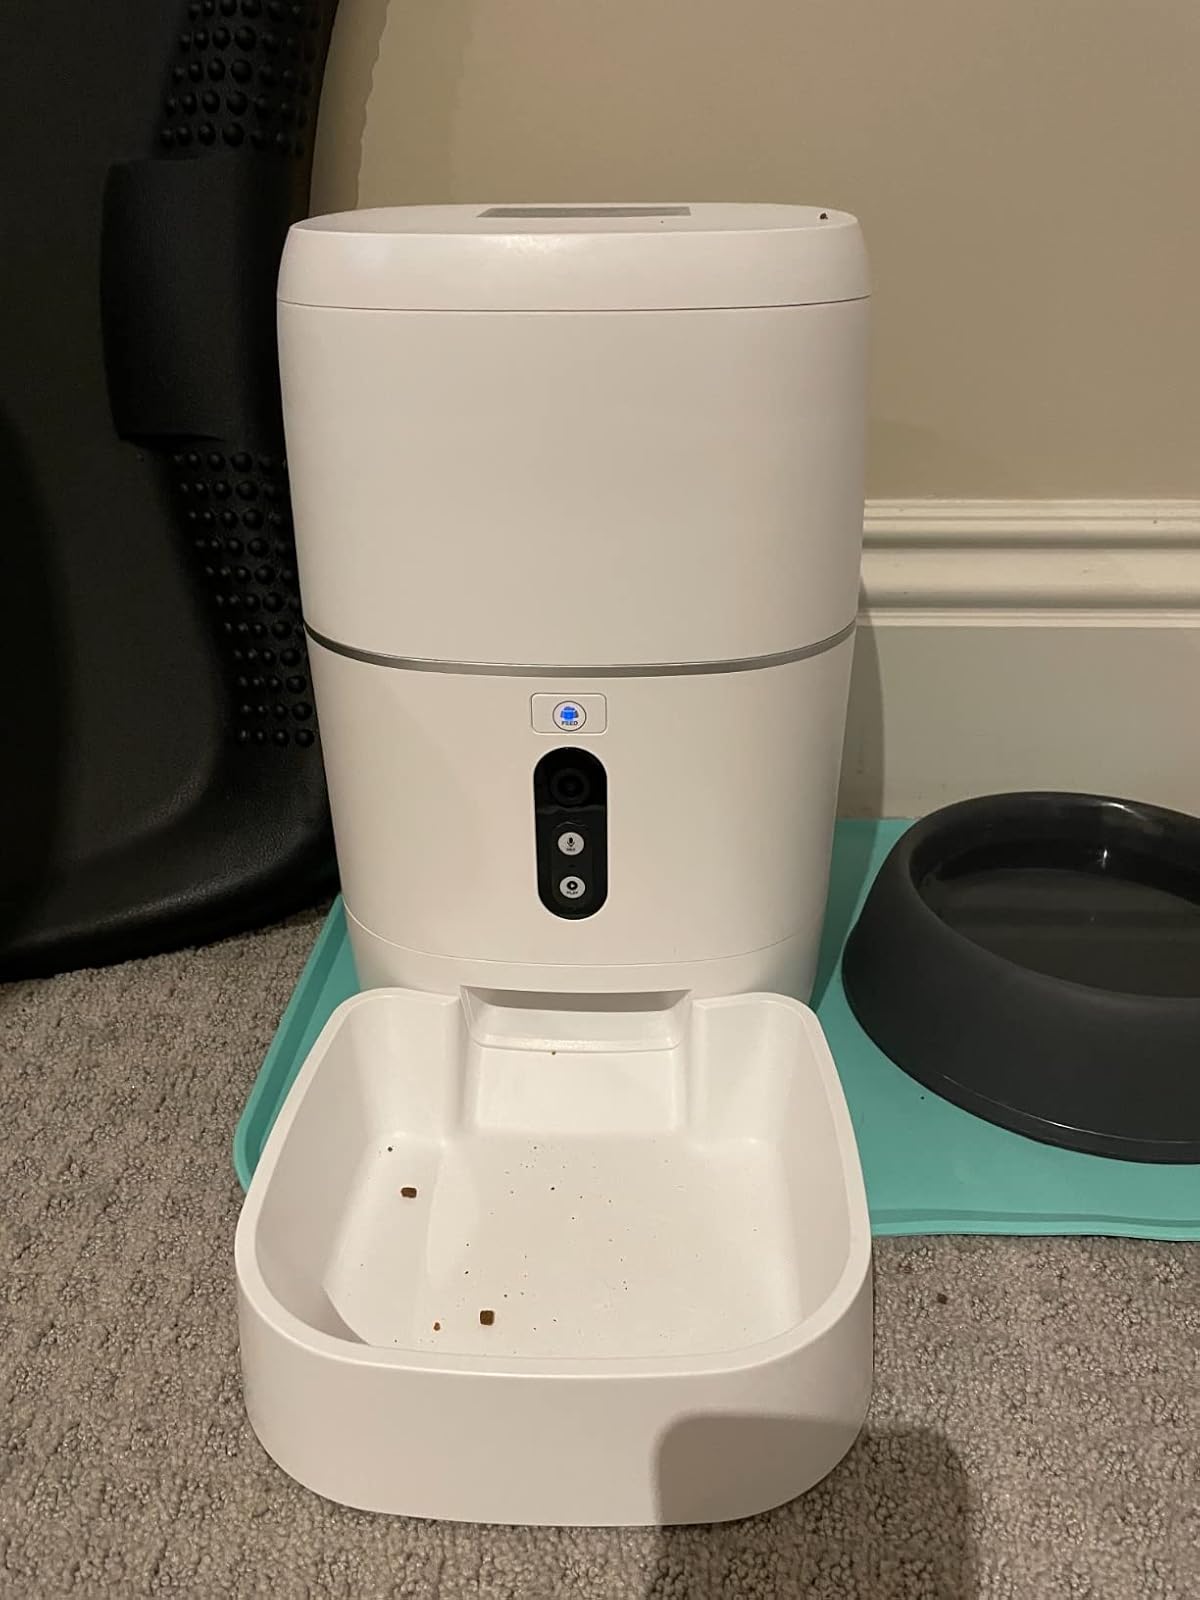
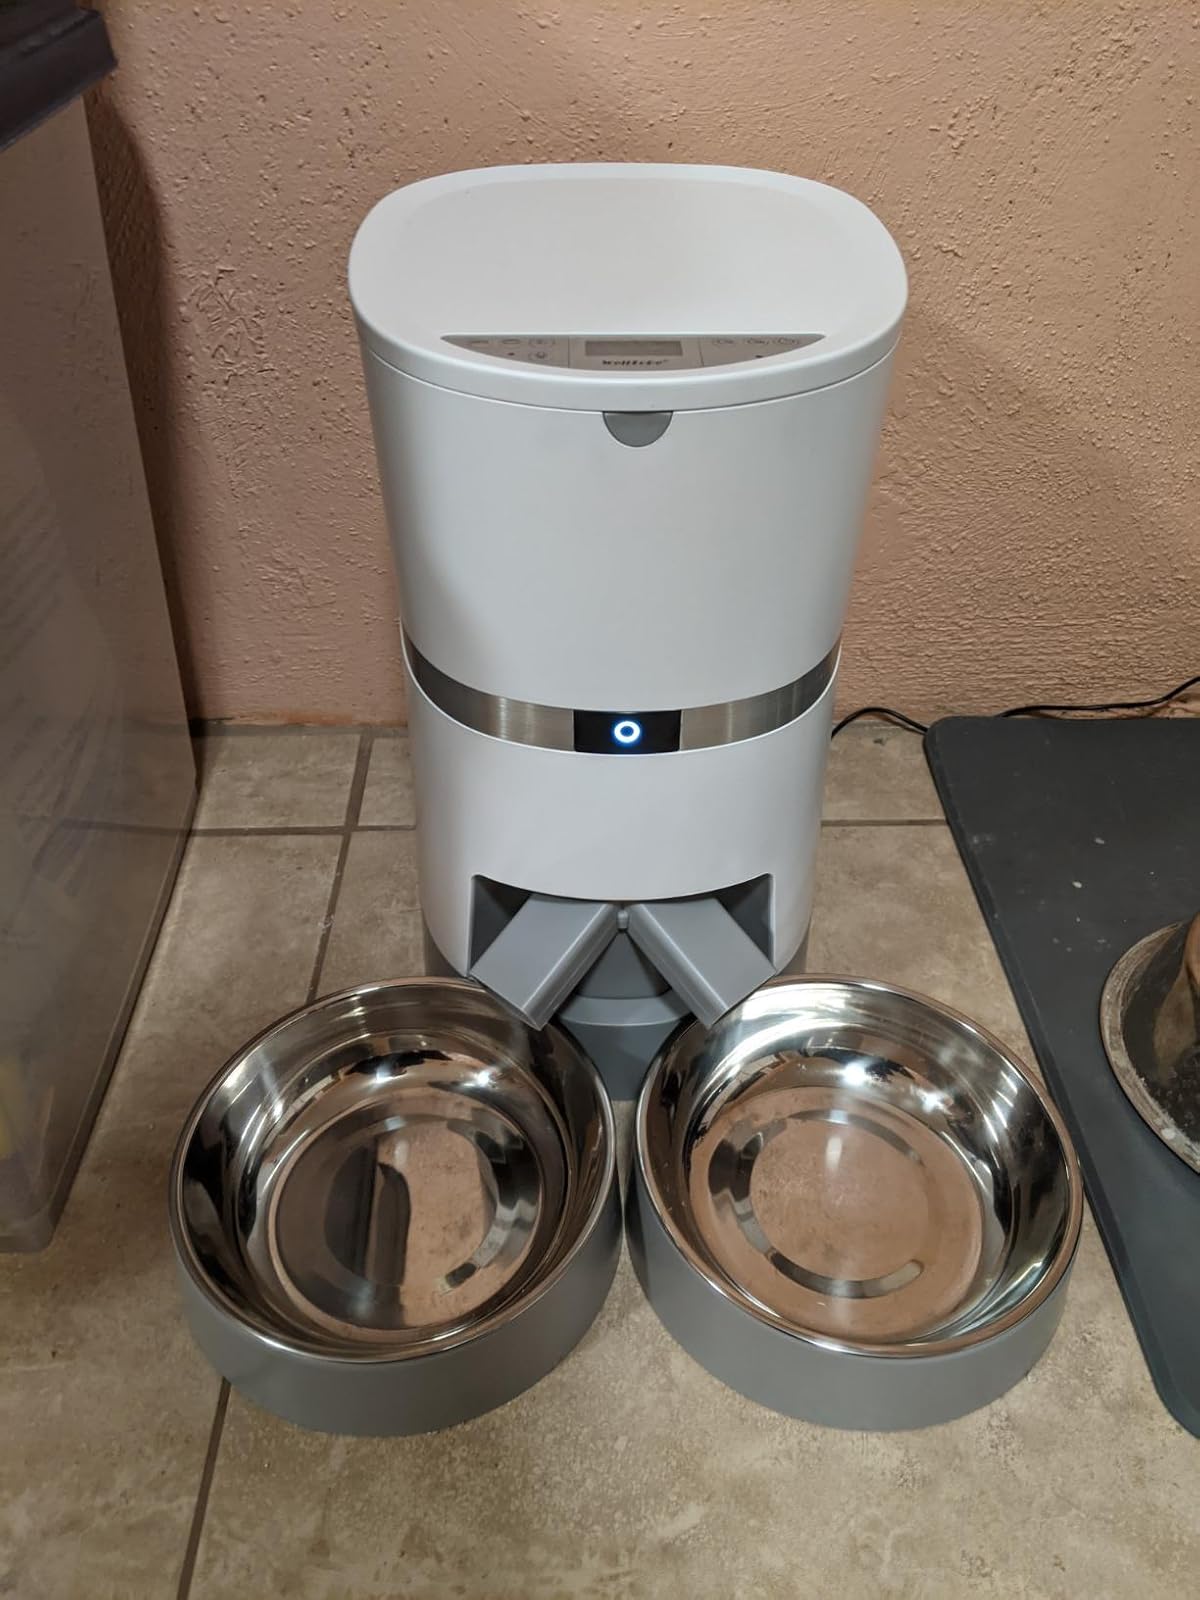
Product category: items_feeder
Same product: no